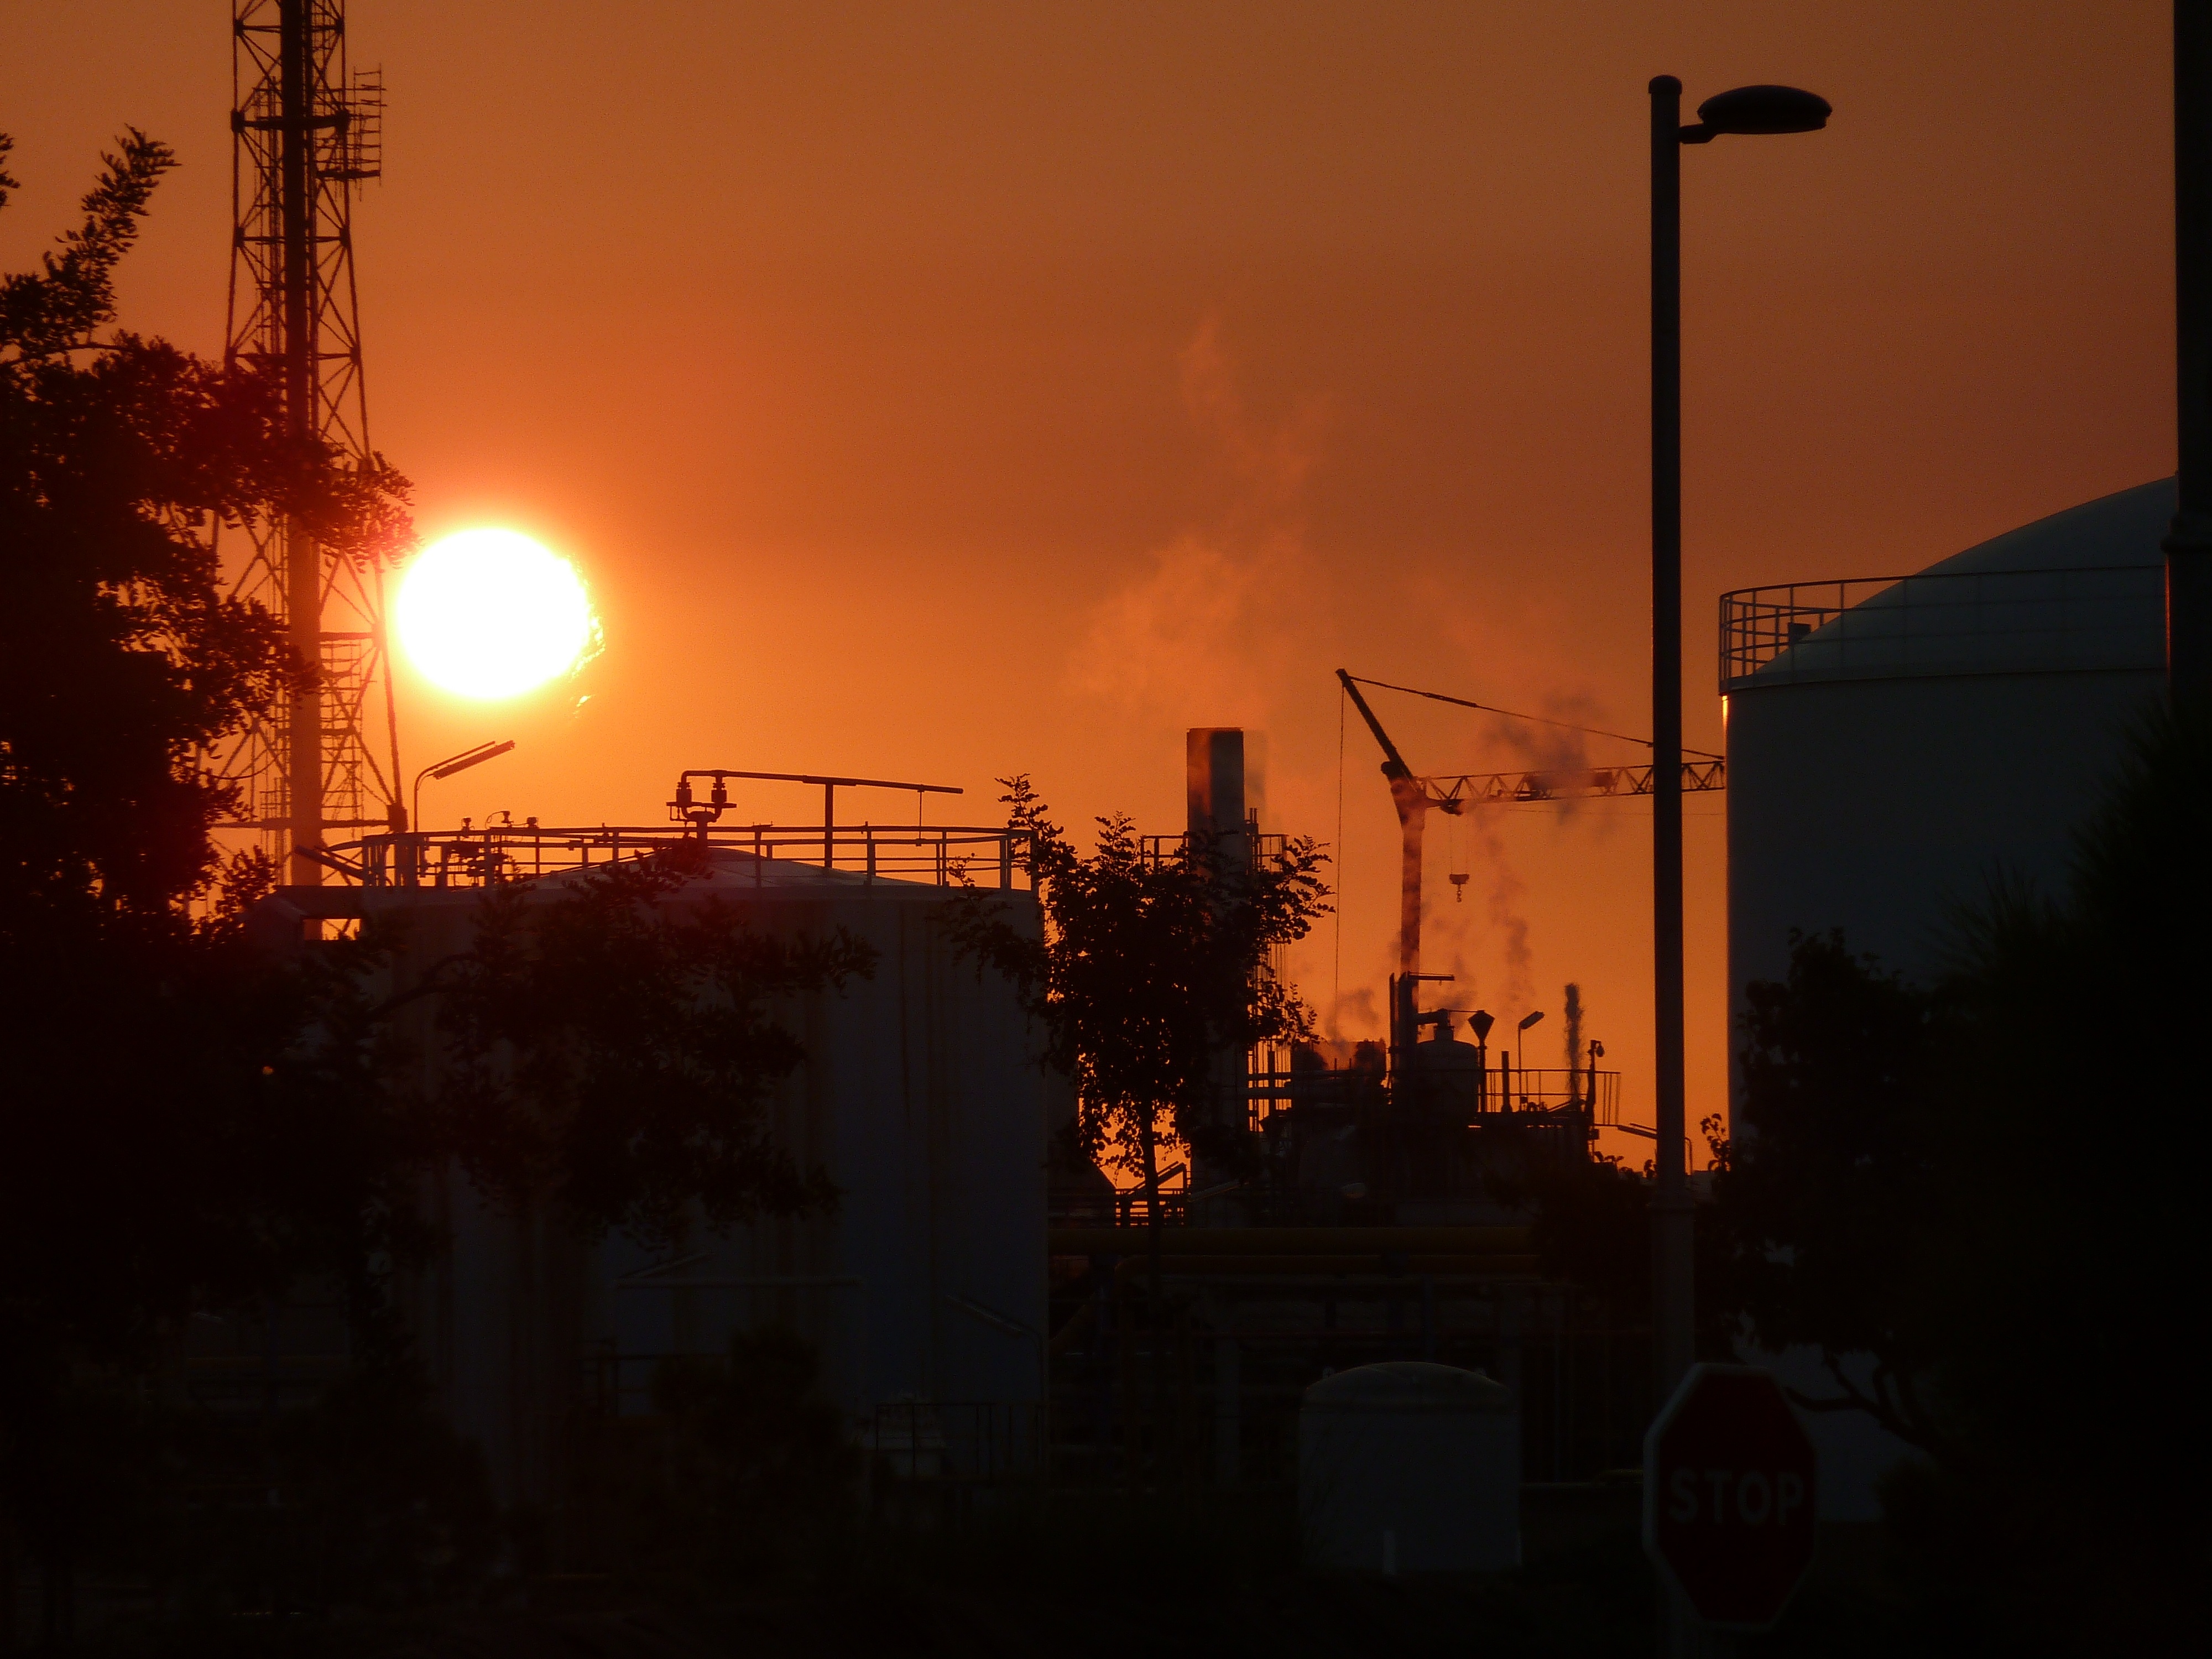
light, plant, sun, sunrise, sunset, night, sunlight, morning, dawn, smoke, dusk, evening, fire, factory, darkness, refinery